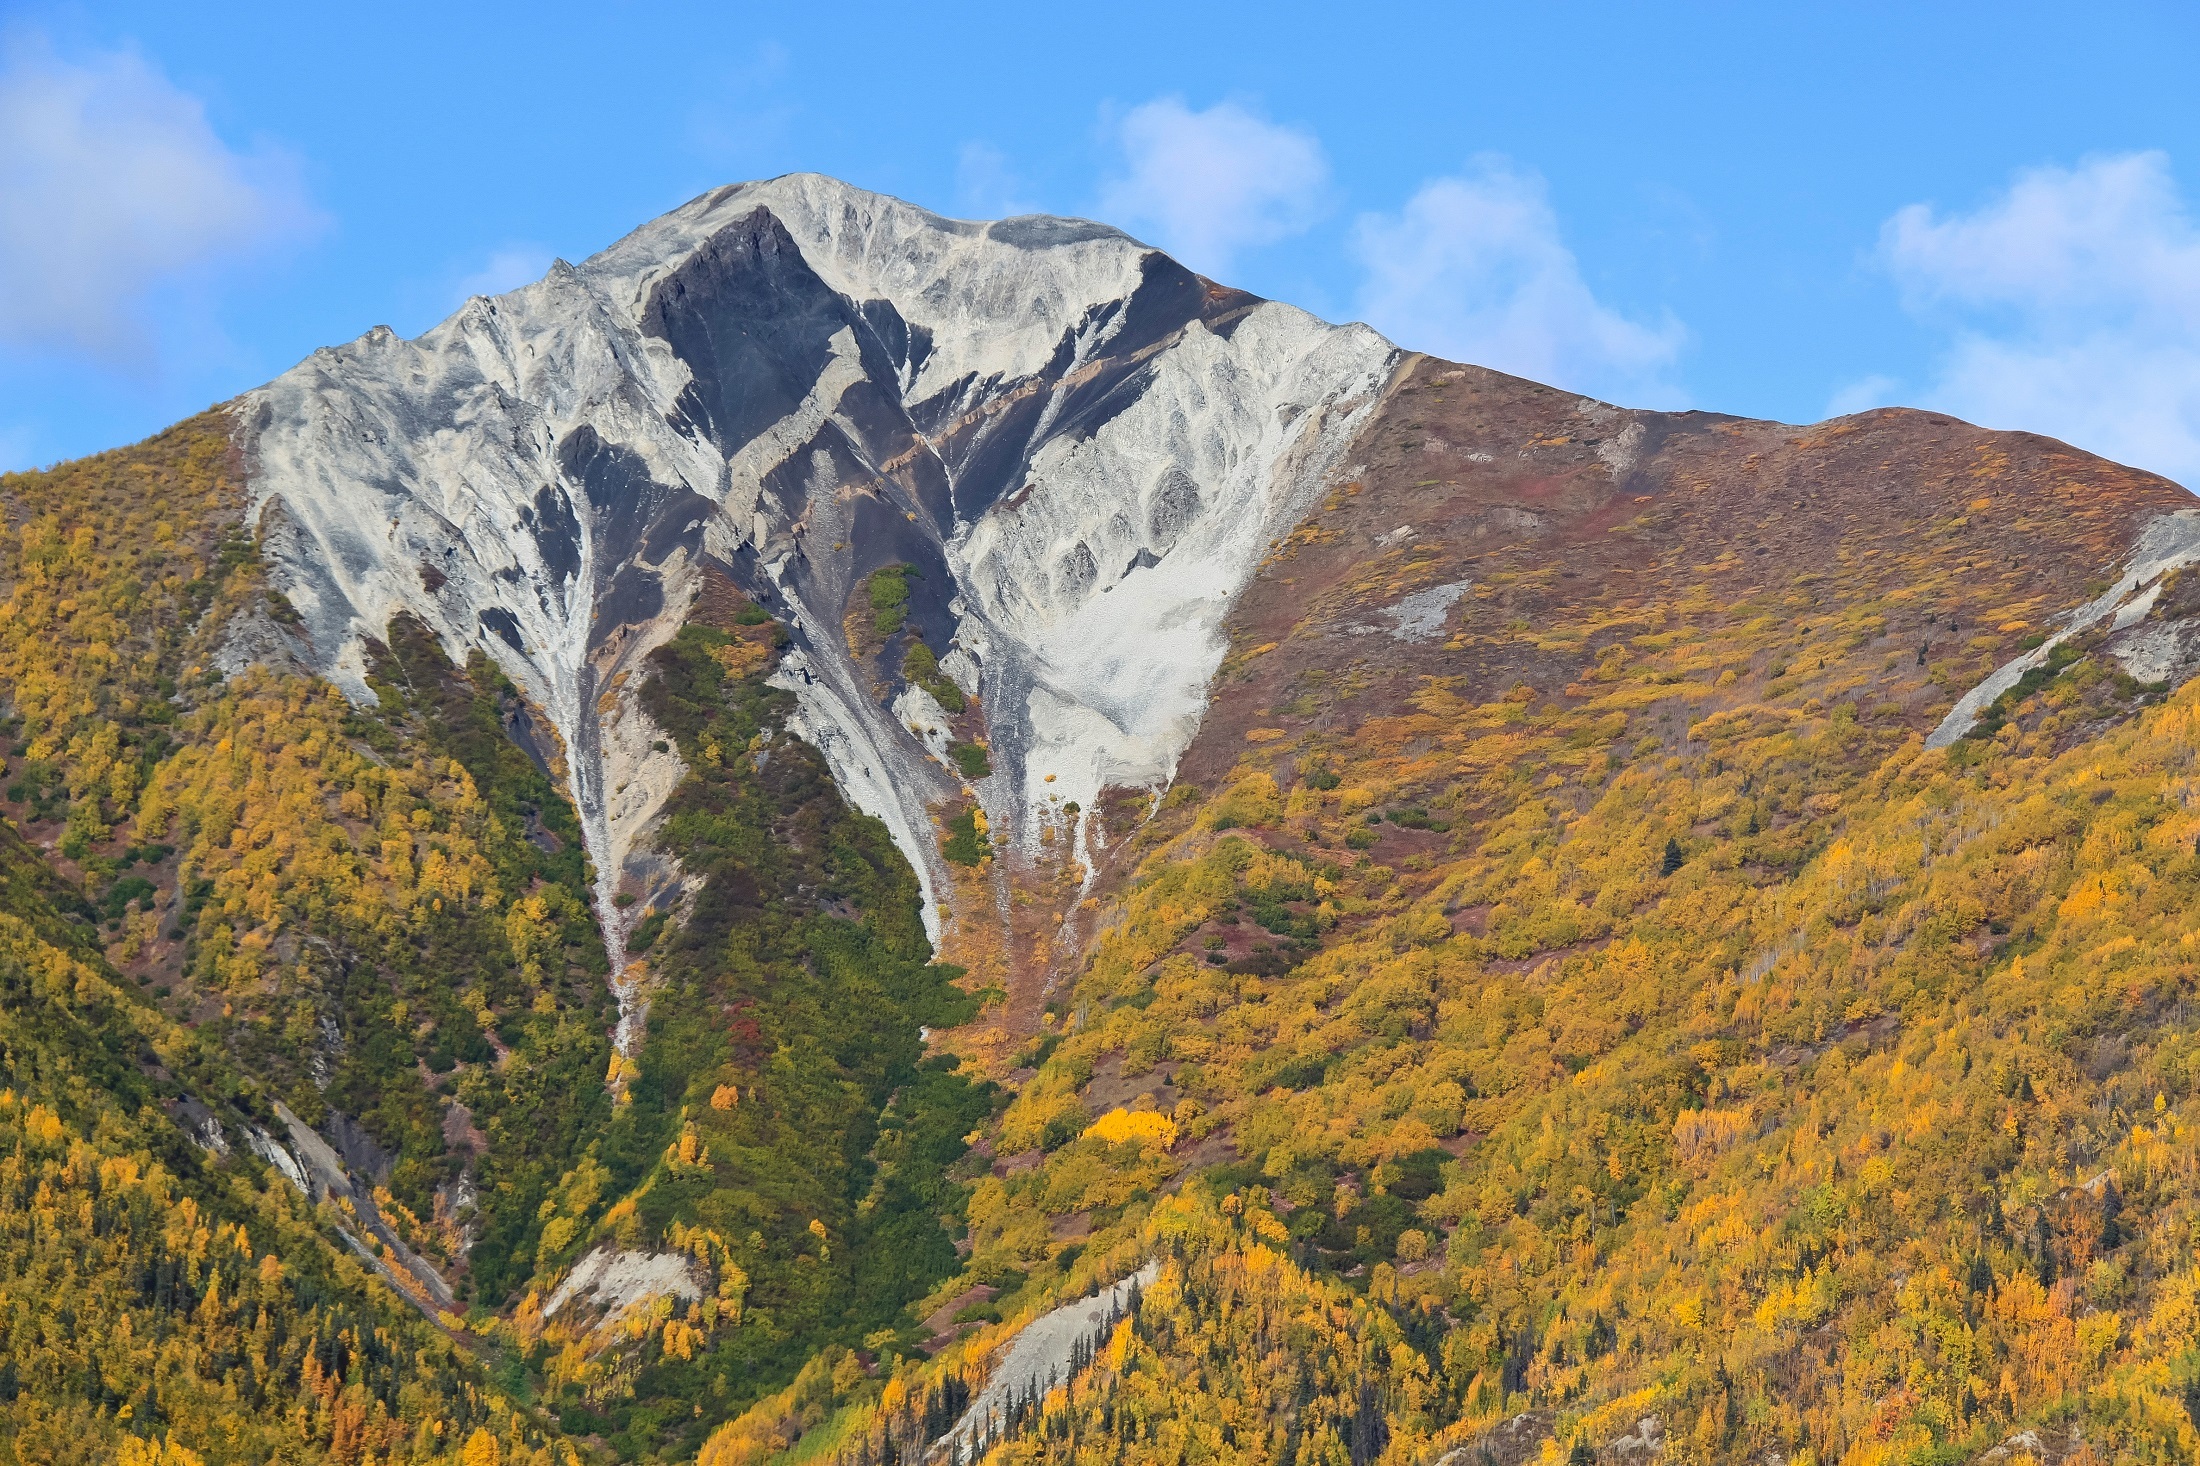
landscape, nature, wilderness, walking, mountain, snow, trail, adventure, valley, mountain range, panorama, cliff, scenic, autumn, scenery, usa, serene, terrain, ridge, summit, trees, outdoors, clouds, massif, geology, mountains, alps, plateau, fell, alaska, landform, mountain pass, geographical feature, mountainous landforms, national park and preserve, wrangell st elias